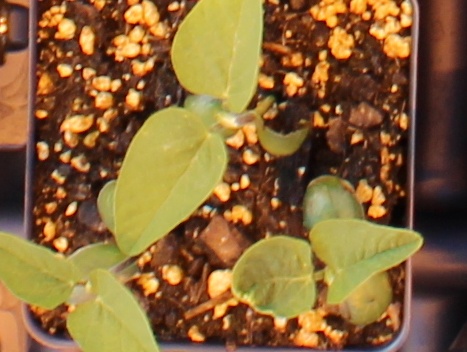
Label: Soybean